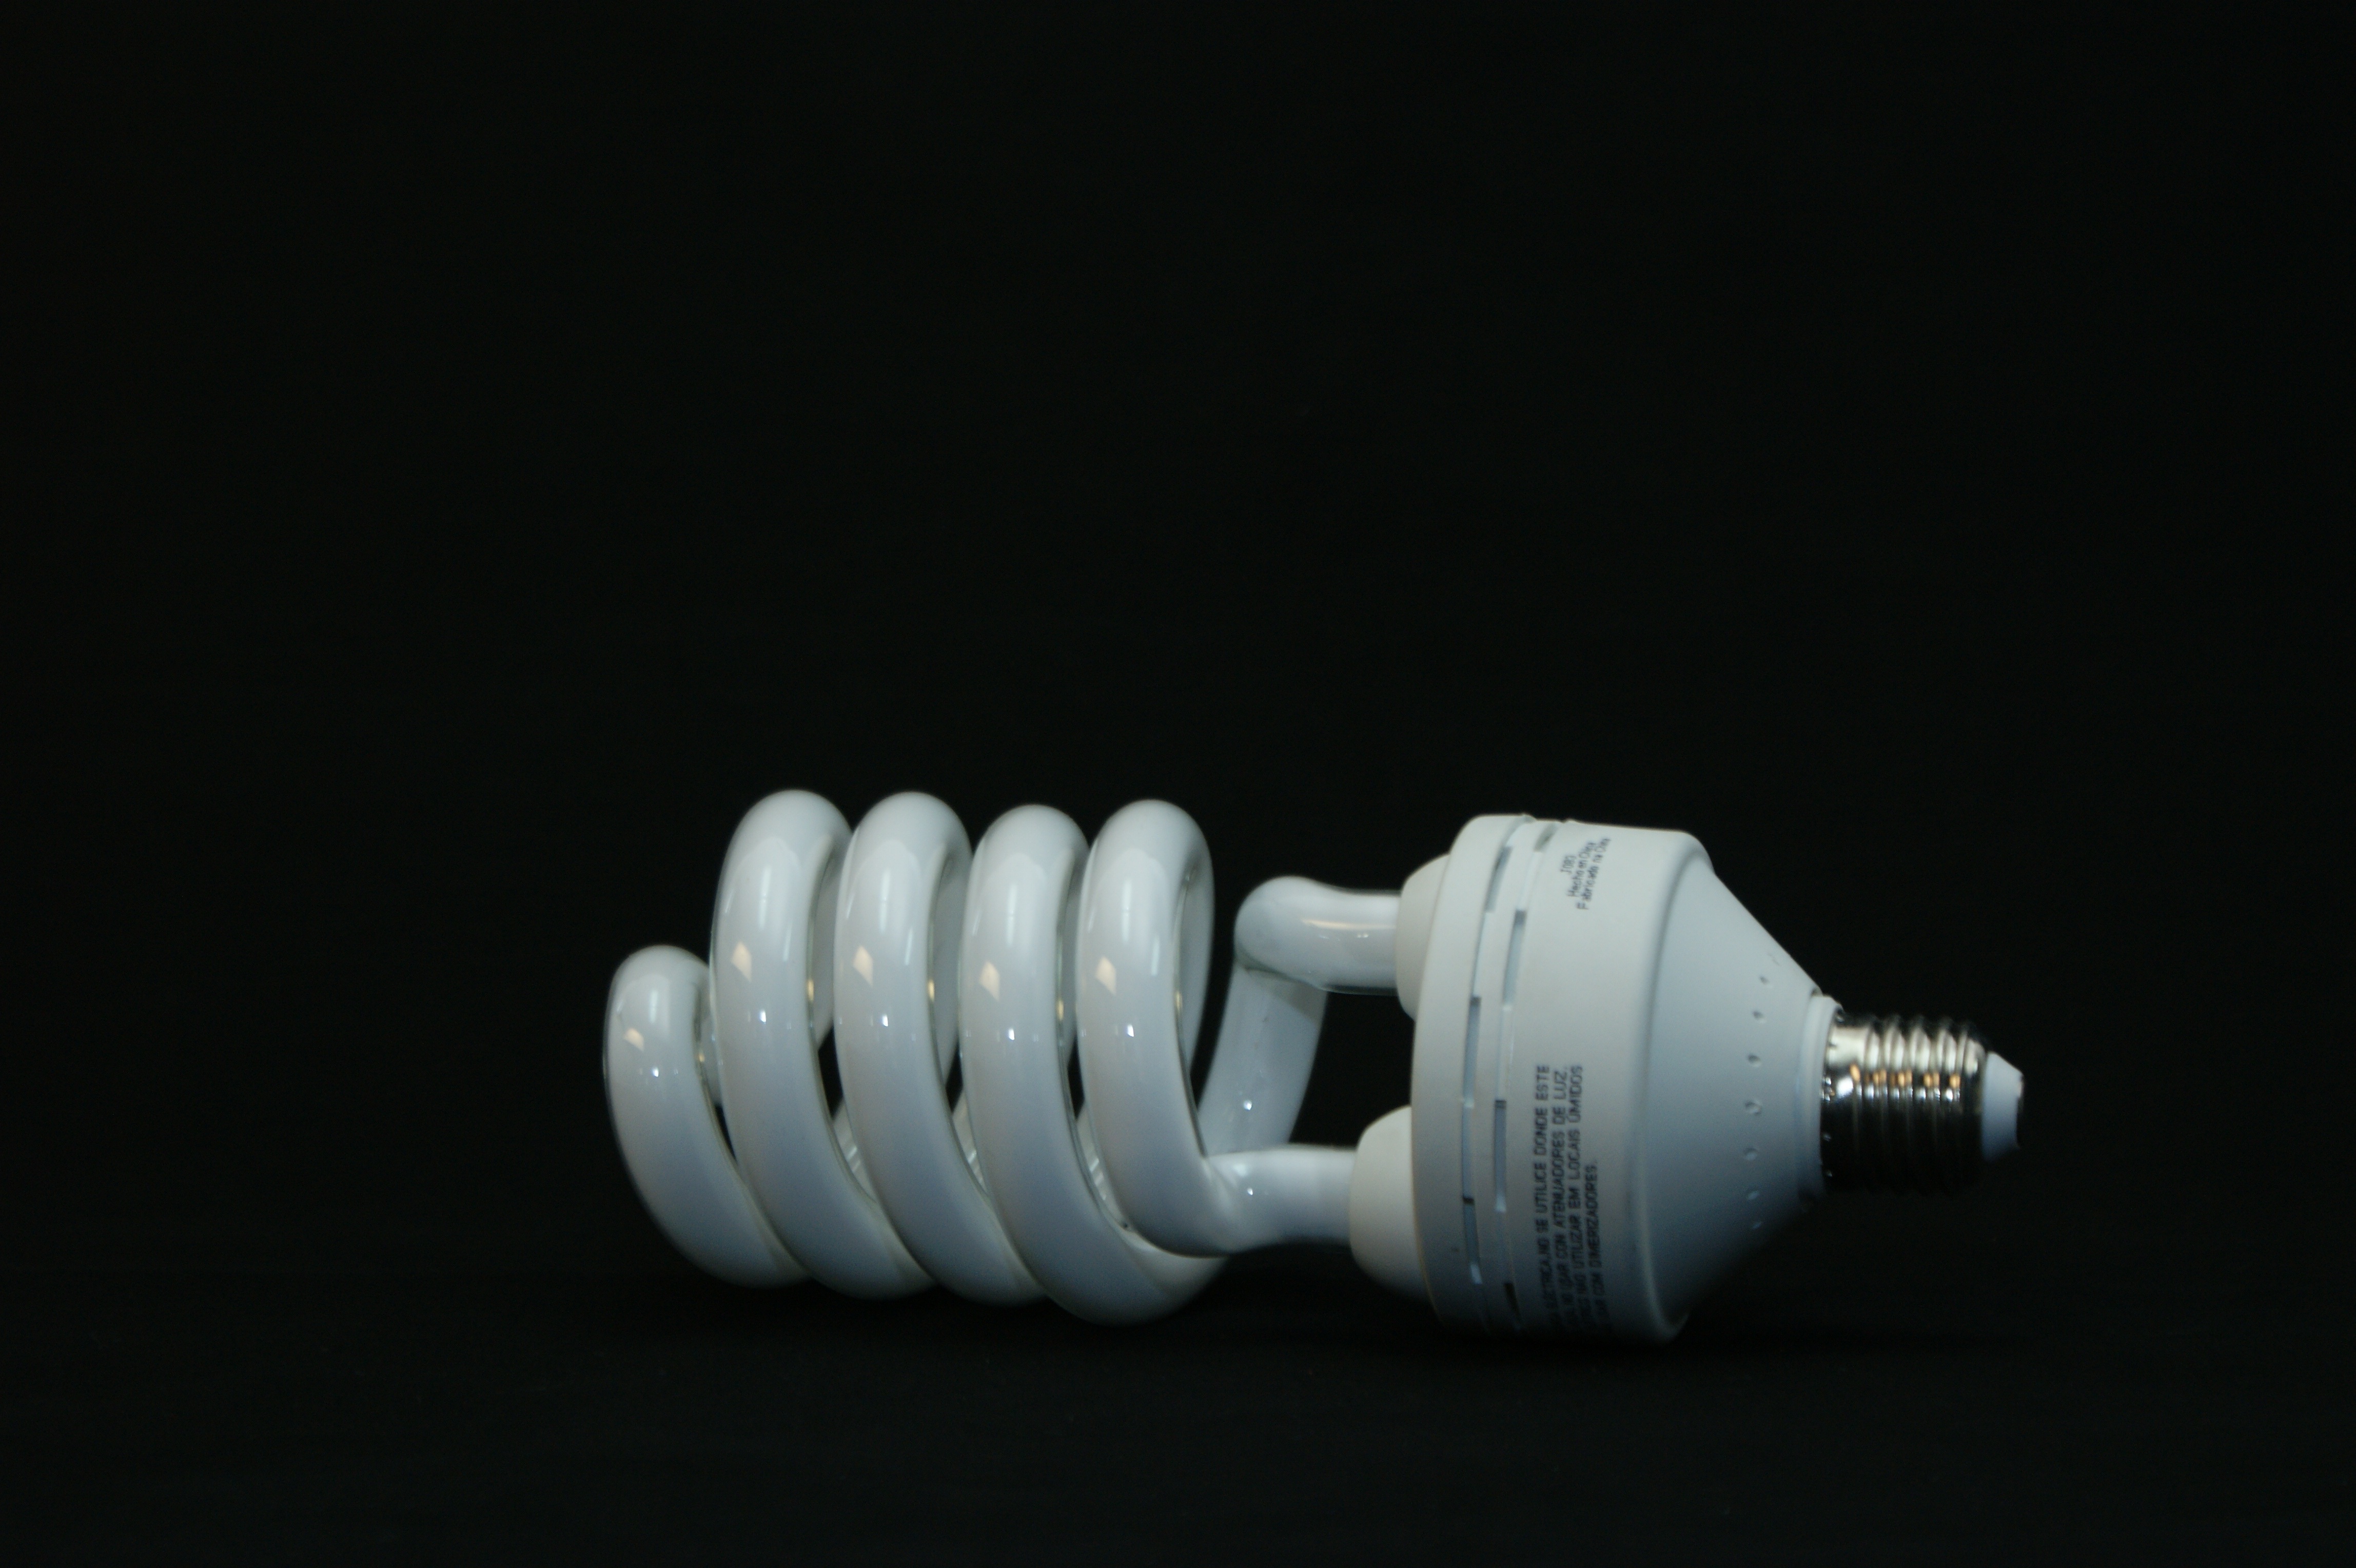
light, white, bulb, lighting, product, focus, spark plug, incandescent light bulb